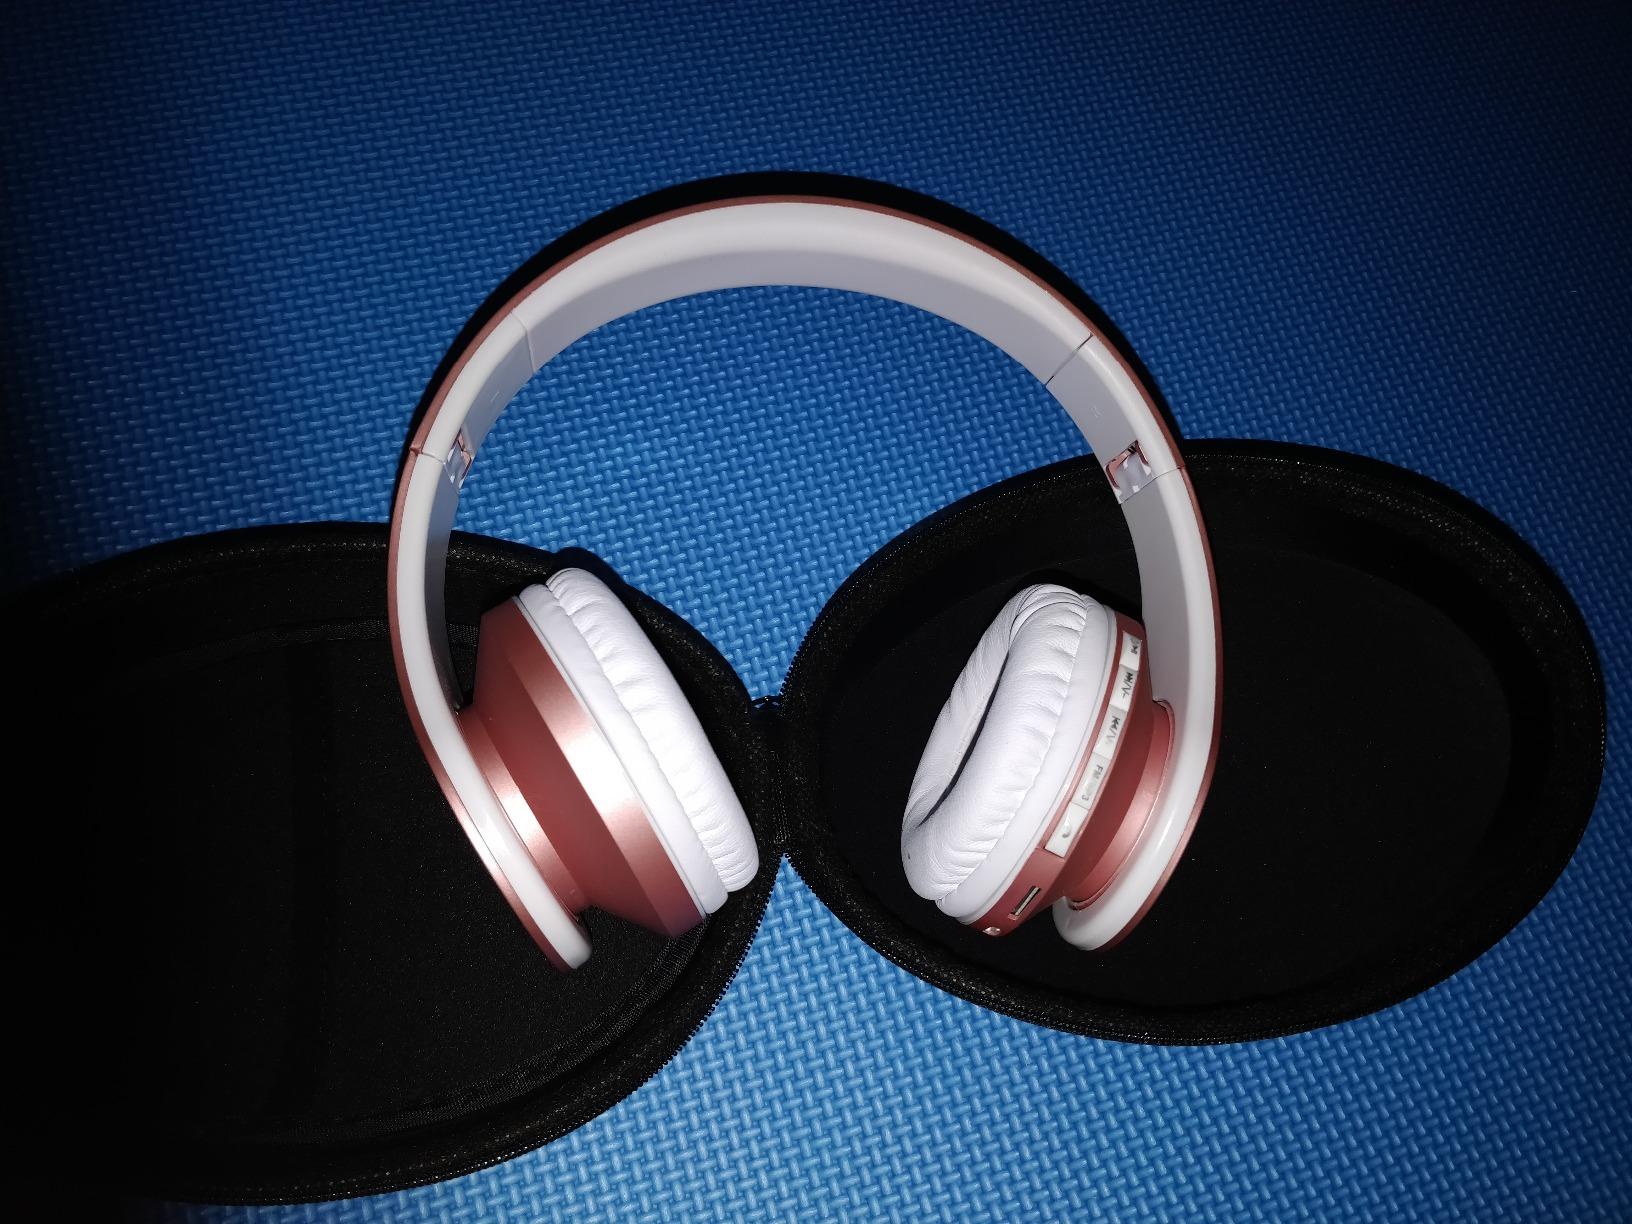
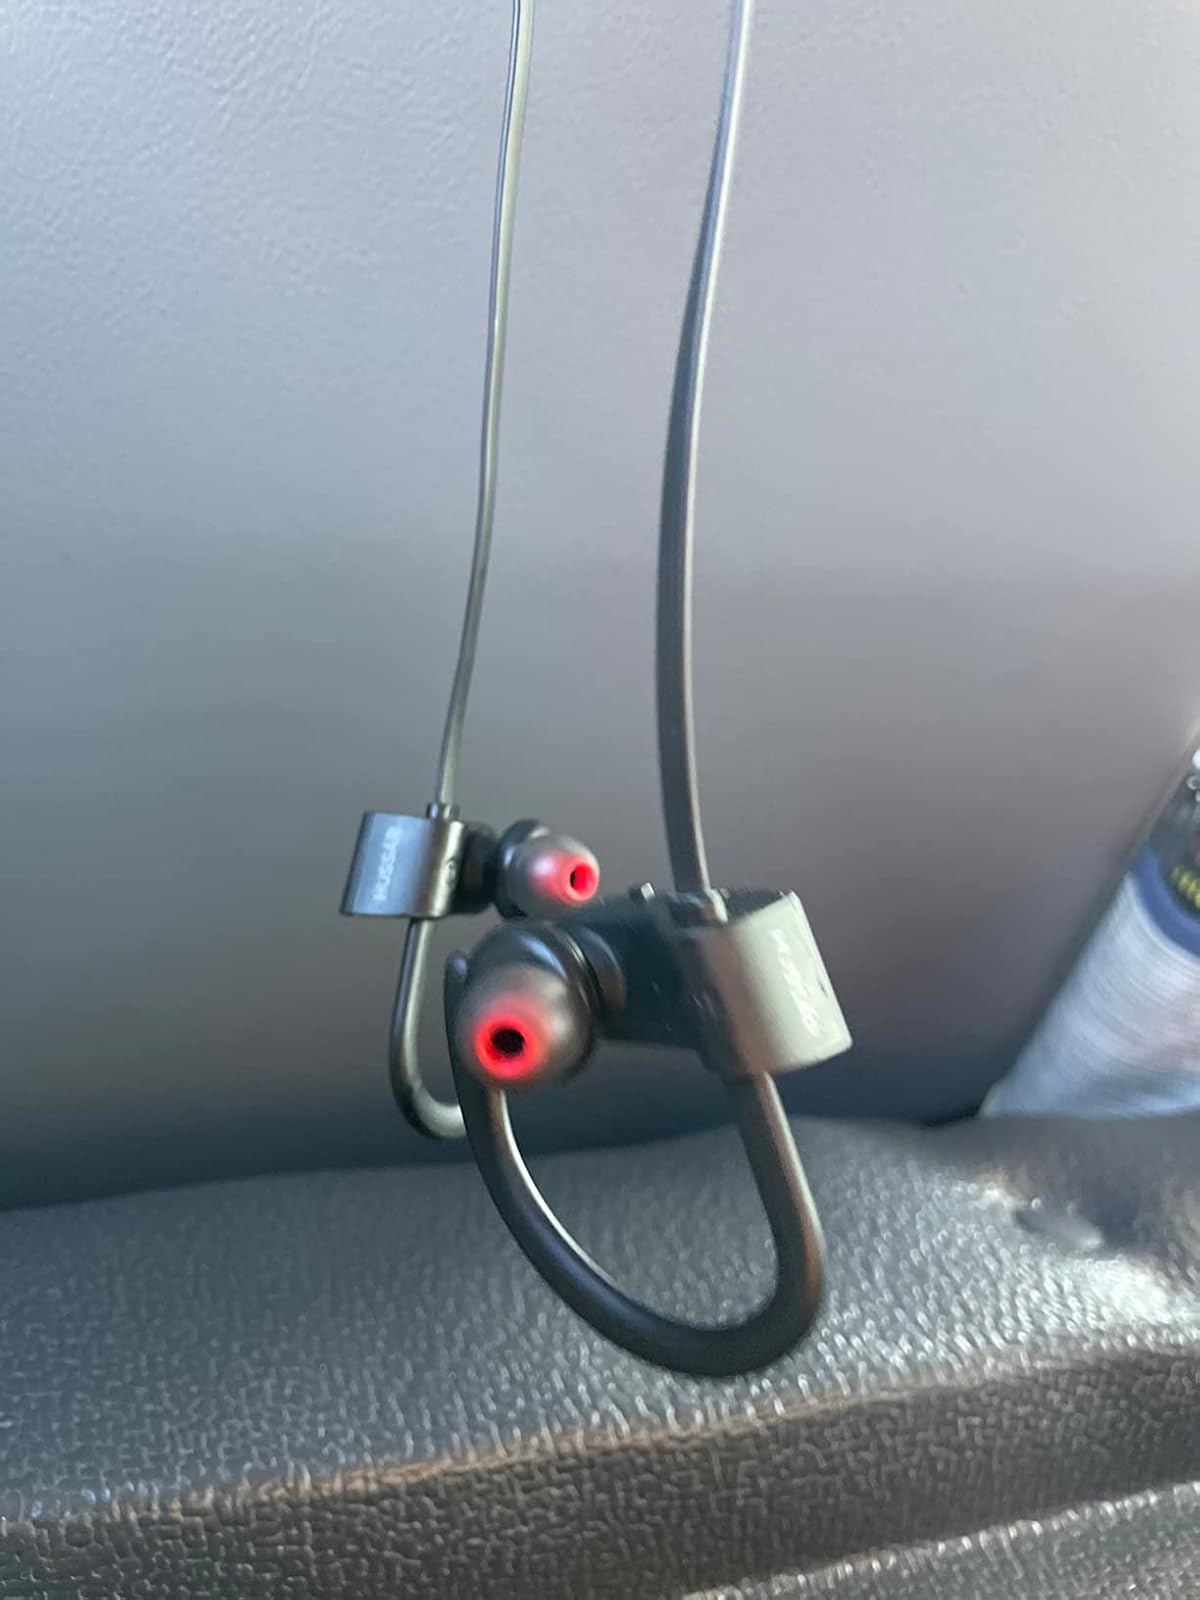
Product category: headphones
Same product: no